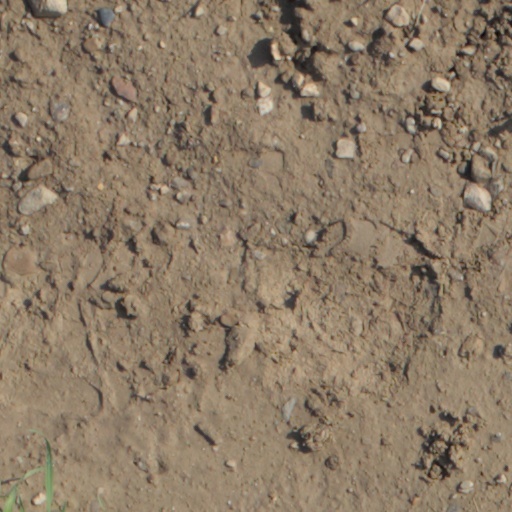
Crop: wheat